Friedrichstadt-Palast

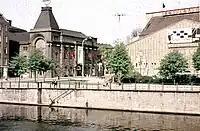
View of the old Friedrichstadt-Palast (right), next to the river Spree, ca 1964.

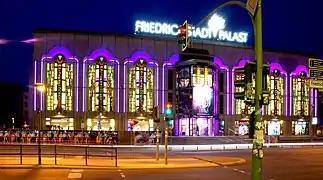
Modern Friedrichstadt-Palast at night

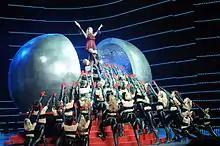
Revue show "Qi" at Friedrichstadt-Palast

The building was built from 1865 to 1867 on behalf of the Berlin real estate stock company under the plans of the Privy building advice of Friedrich Hitzig. This was under the direction of the architect who built Lent and on 29 September 1867, Berlin's first market hall was opened. The building was 84 meters long and 64 meters wide. Just seven months after its opening, 18 April 1868, for economic reasons, which arose from the bad traffic situation at that time, it closed. The building was empty at first and was later used as a food depot. During the German-Prussian War of 1870–71 the Prussian Army command sent in the construction of a replenishment arsenal. After the war the hall was again unused.